Uruguay national rugby union team

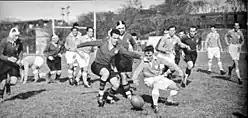
Uruguay v. Chile in the 1951 South American championship held in Buenos Aires

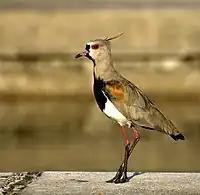
The southern lapwing, commonly seen in uruguayan sport fields, became the emblem of the Uruguayan National Rugby Team.

There are reports of rugby football being played in Uruguay as early as 1865. The game was introduced by British immigrants, with the game being more popularized by the Congregation of Christian Brothers, who were of Irish origin. Because of this, Uruguay has one of the oldest rugby cultures outside the British Isles, and one of the most established in the South America.